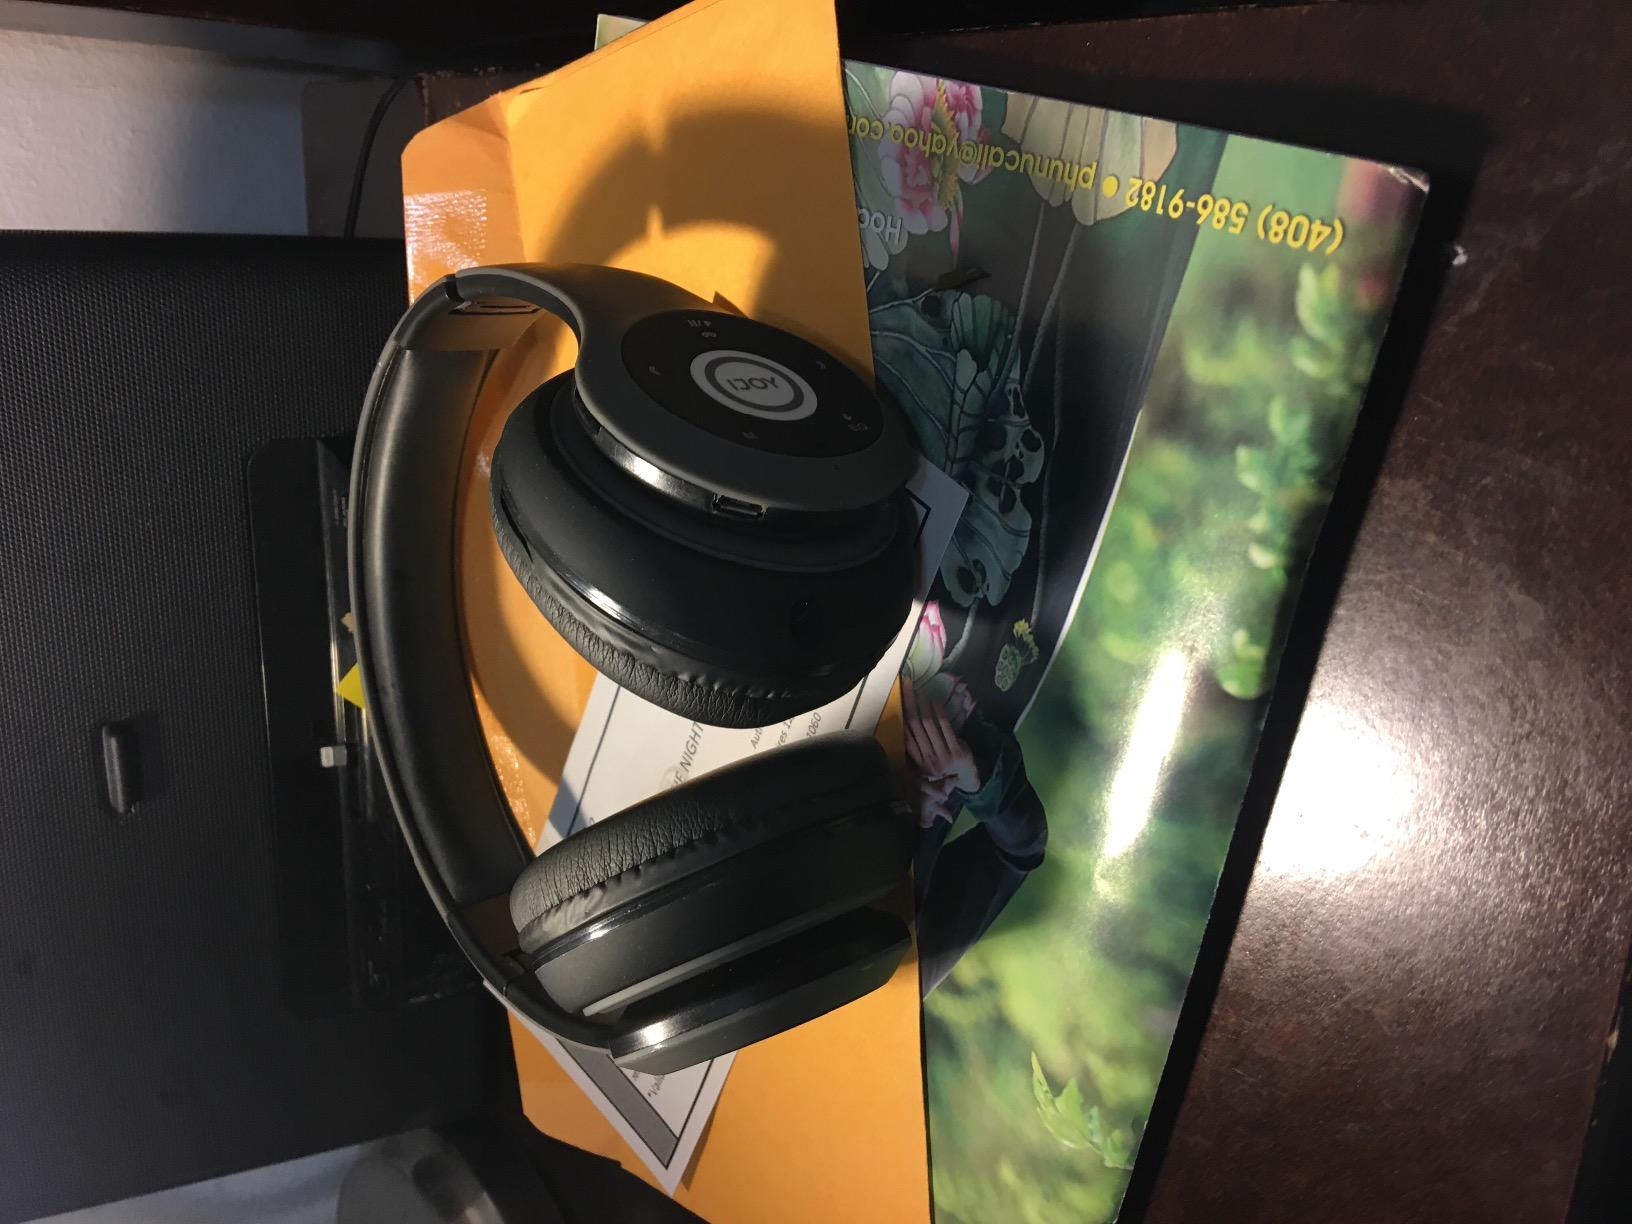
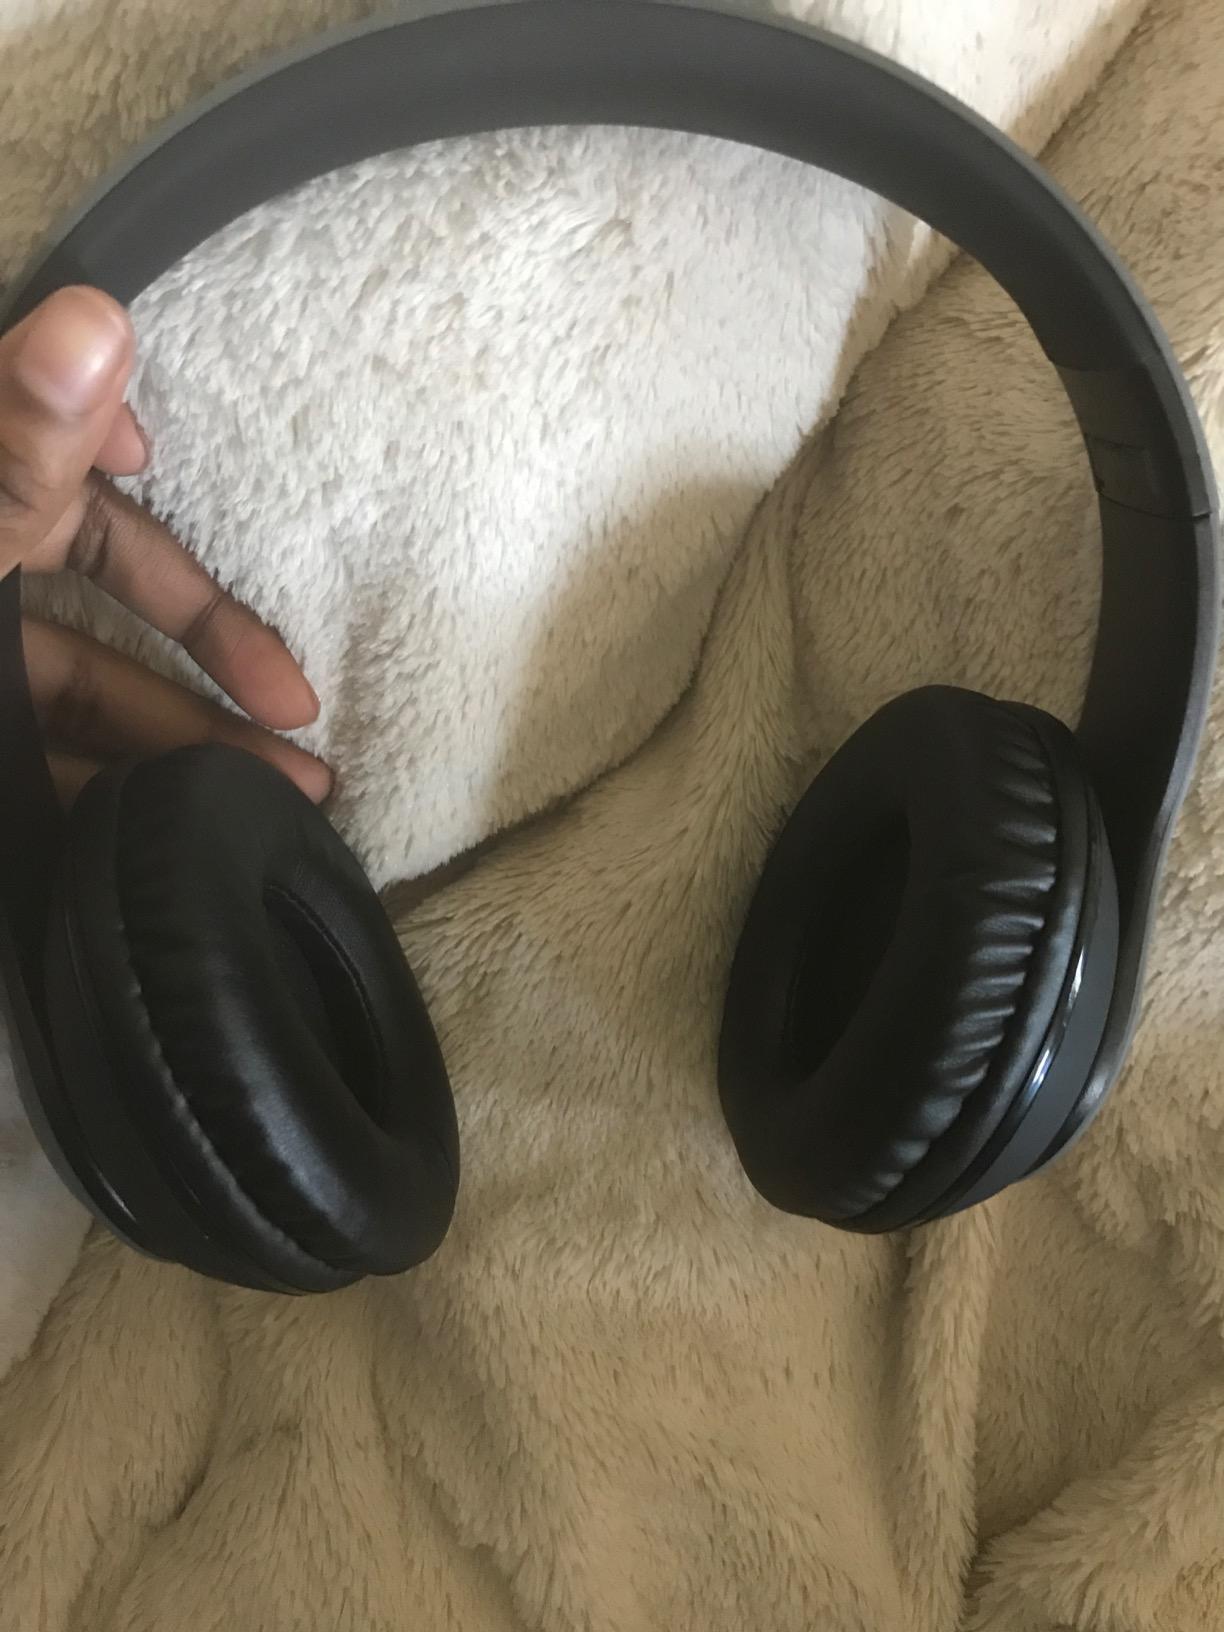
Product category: headphones
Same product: yes